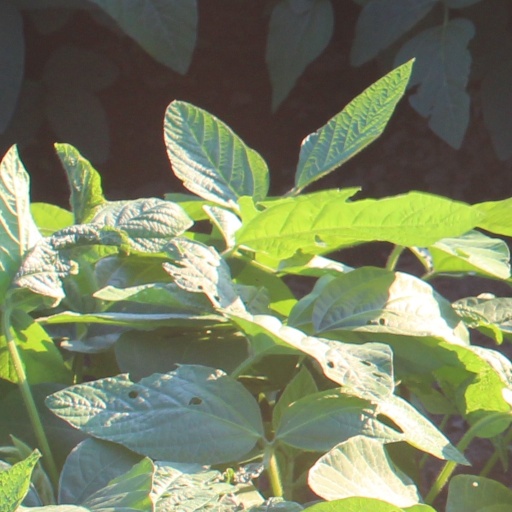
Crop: soybean